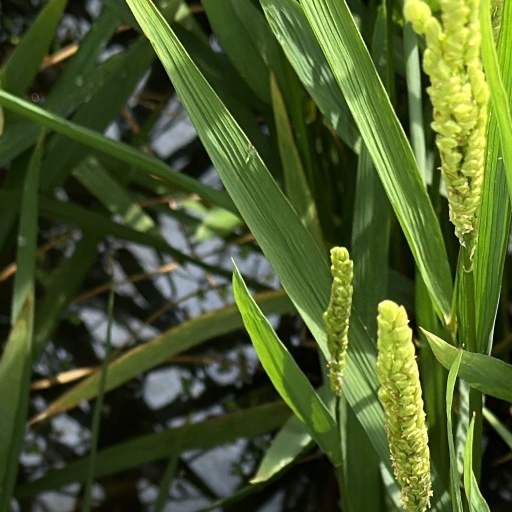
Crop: rice